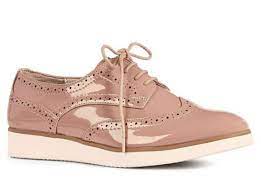
Label: Brogue